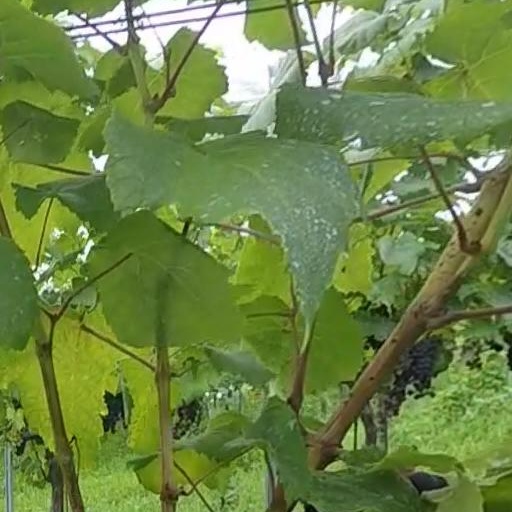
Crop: grape